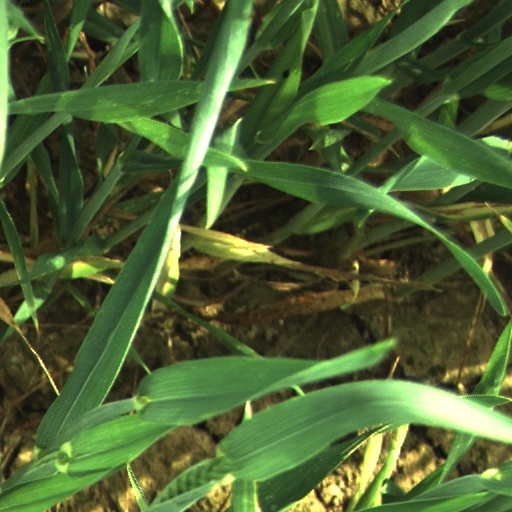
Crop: wheat